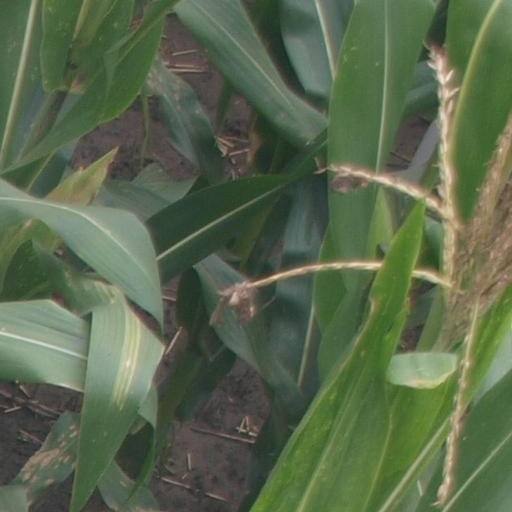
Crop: maize; corn